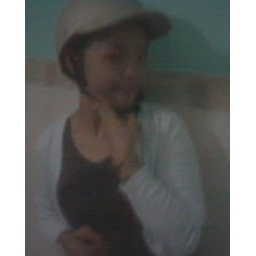
I was in my boy friend's house